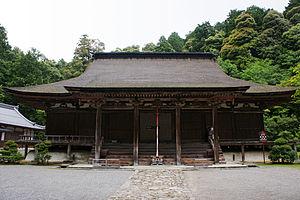
Cette liste présente les éléments architecturaux du Japon datant de l'époque de Kamakura désignés biens culturels importants.